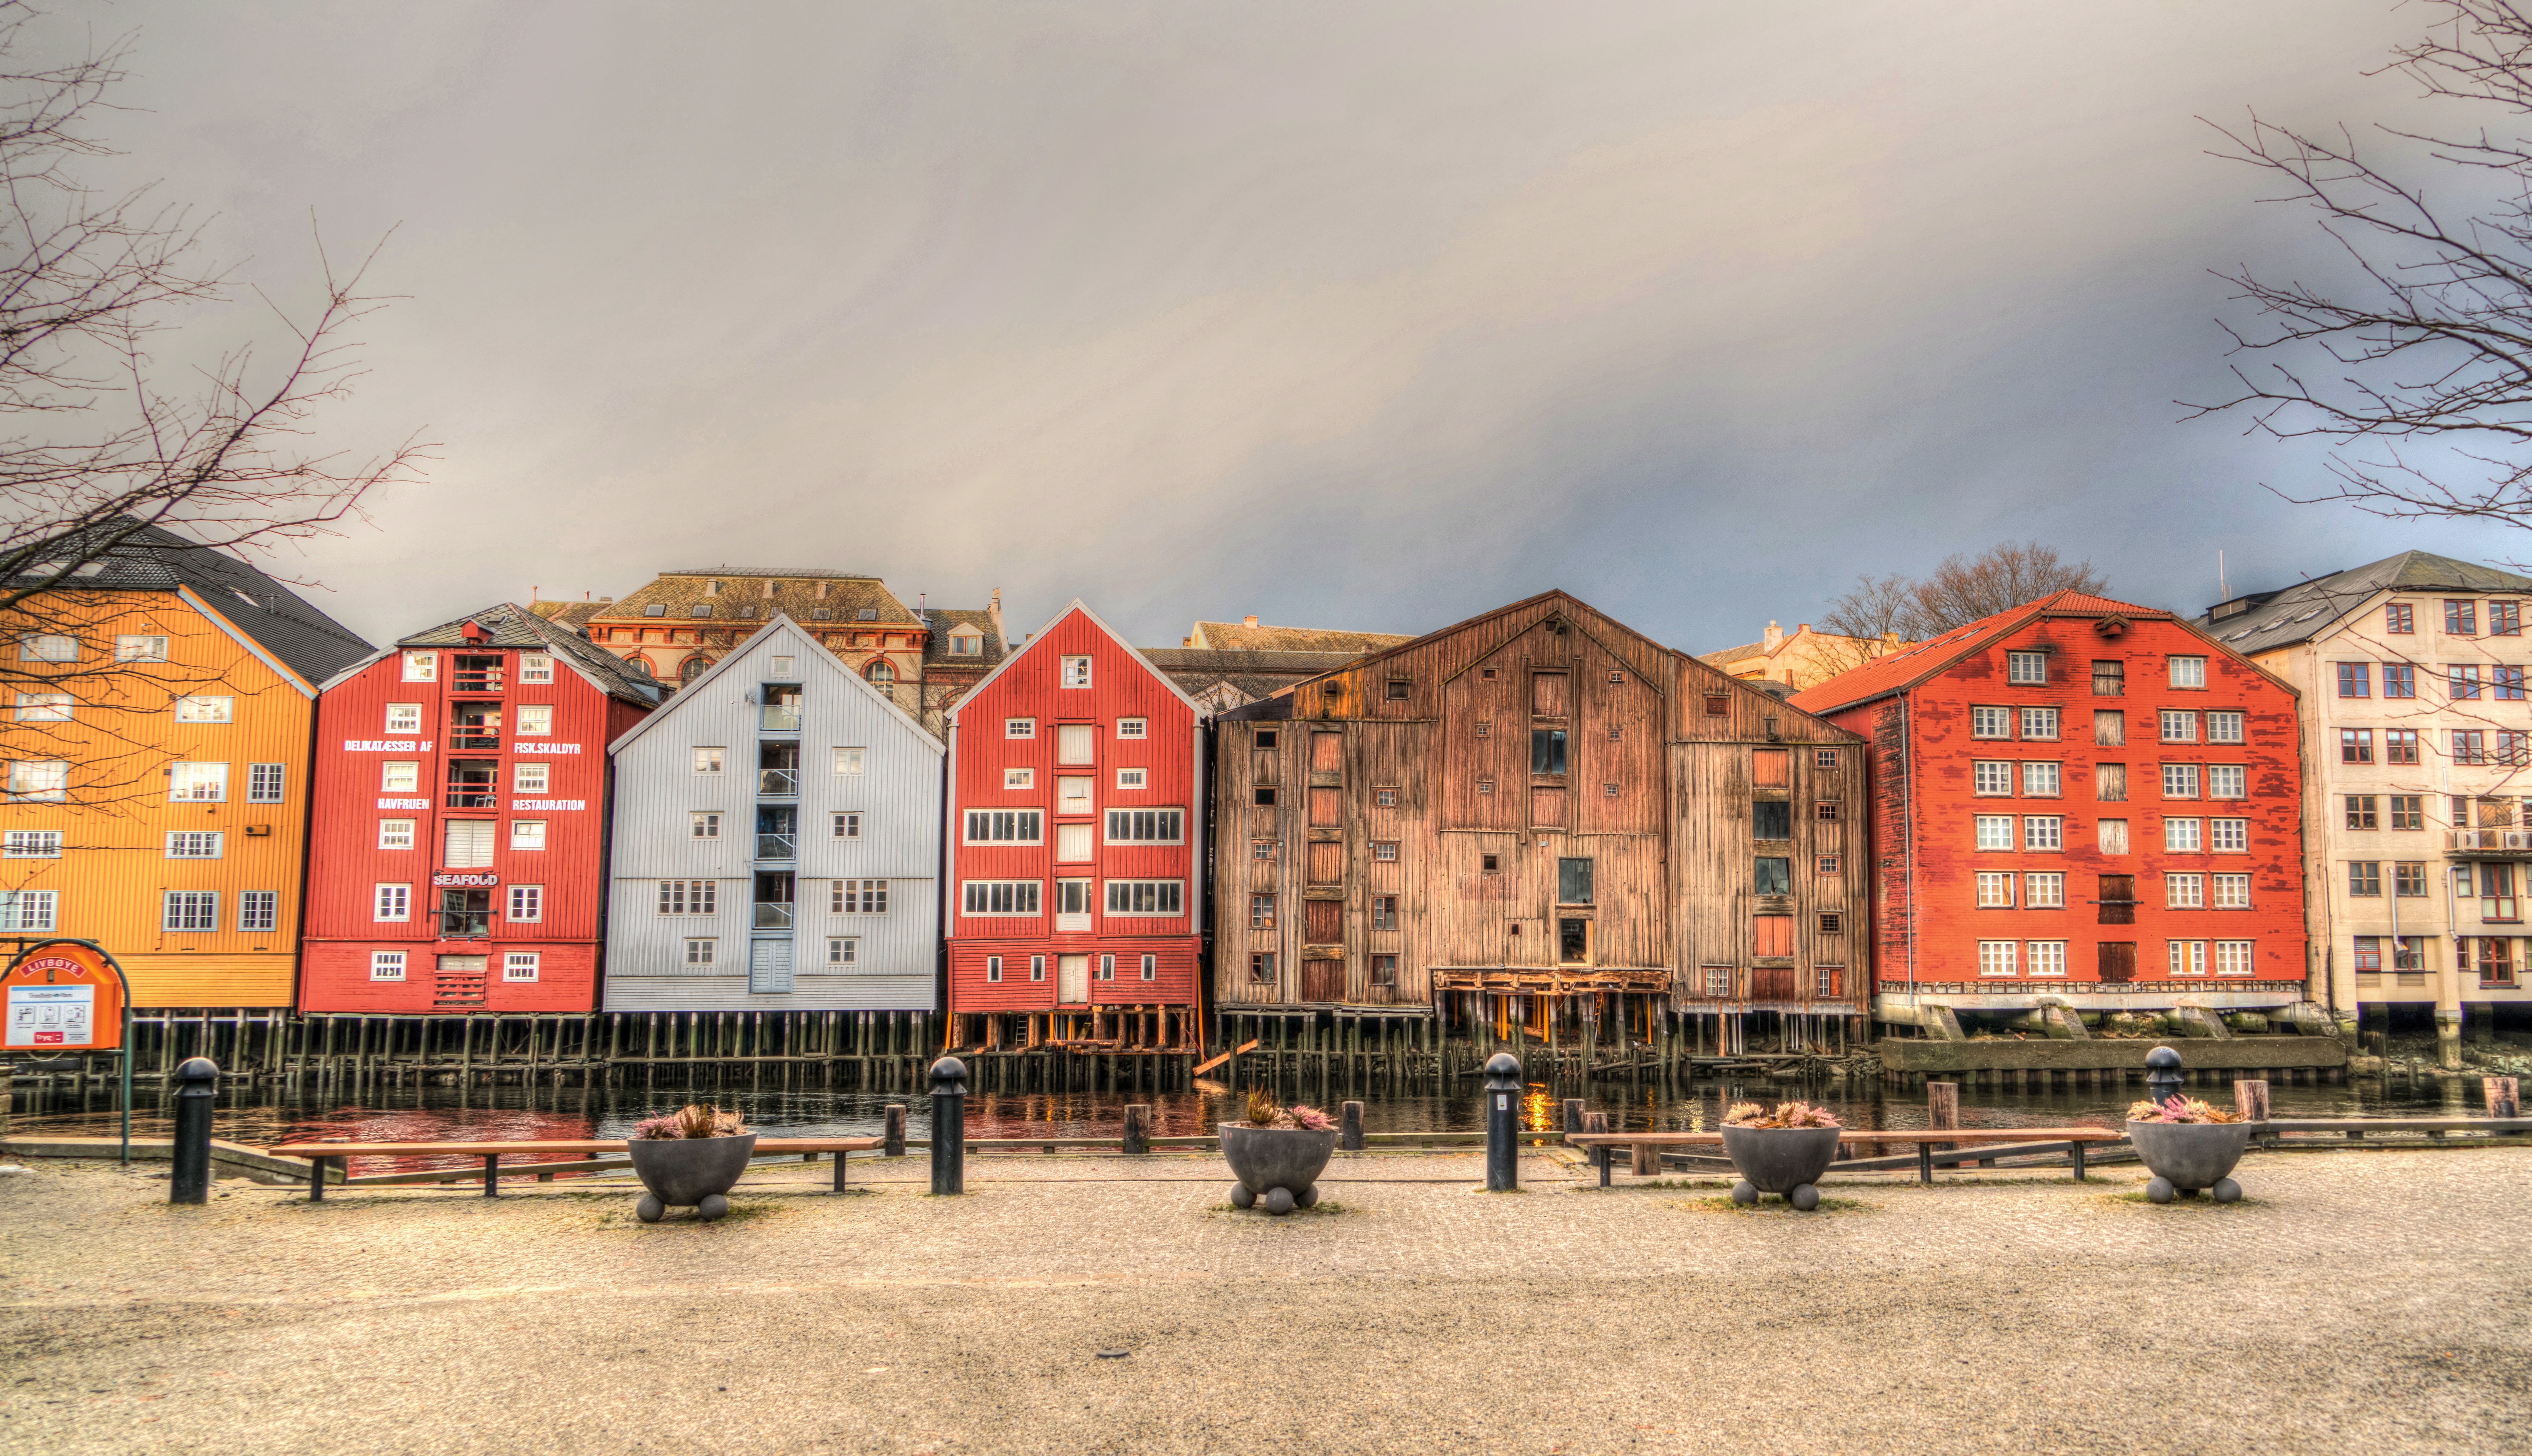
water, outdoor, architecture, sky, sunrise, town, building, city, cityscape, downtown, travel, suburb, evening, landmark, facade, tourism, waterway, old town, design, town square, norway, scandinavia, neighbourhood, trondheim, urban area, residential area, human settlement